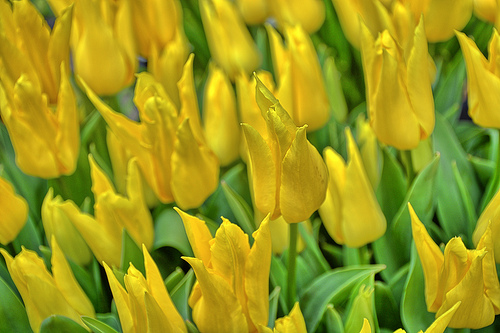
Flower: tulip